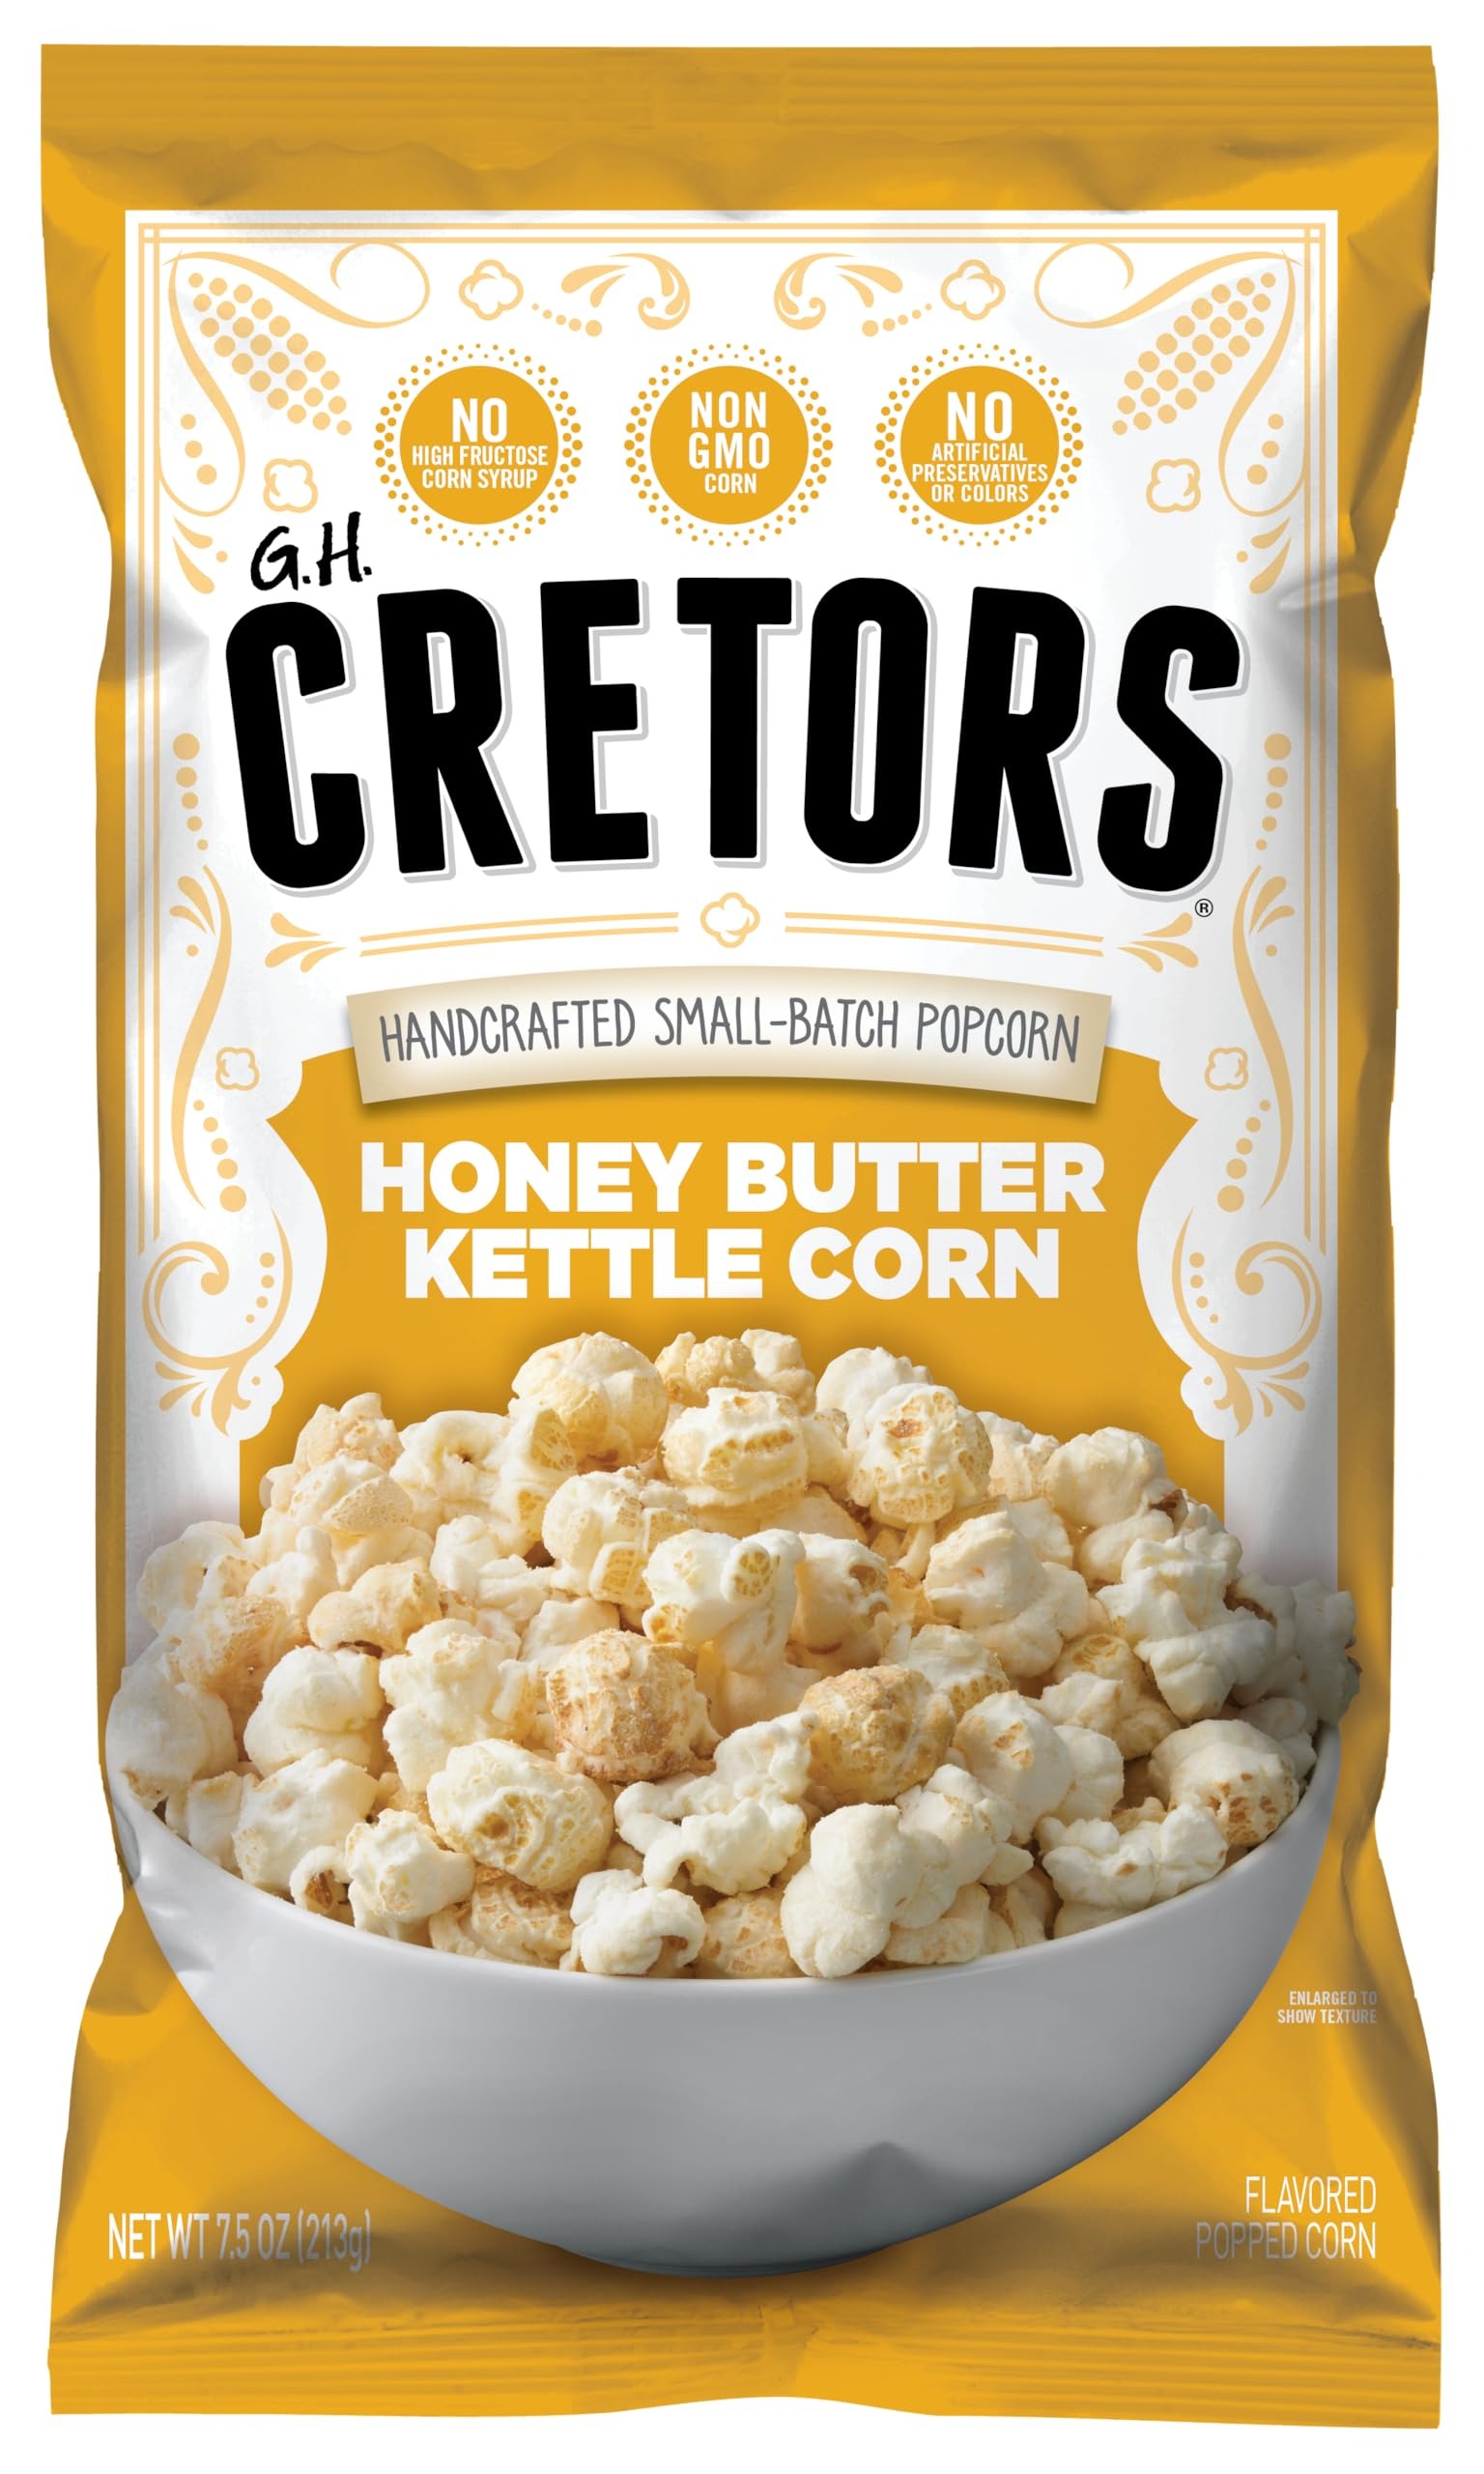
Item Name: G.H. Cretors Cretors Honey Butter Kettle Corn, 7.5 Oz Bags (Pack Of 12)
Bullet Point 1: A sweet & salty kettle corn with just the right amount of honey, butter and salt for the perfect sweet & savory taste
Bullet Point 2: Crafted in the USA from quality ingredients, Honey Butter Kettle Corn is certified Kosher for dairy, gluten-free, and features Non-GMO popcorn
Bullet Point 3: G.H. Cretors Honey Butter Kettle Corn satisfies your cravings with high quality, simple, and real ingredients
Bullet Point 4: Try all of the G.H. Cretors Popcorn flavors including The Mix, Just the Caramel Corn, Cheese Lovers Mix, Buffalo & Ranch Mix, Organic Chile Jalapeño White Cheddar, Organic Dill Pickle, and Organic Extra Virgin Olive Oil
Bullet Point 5: Each pack includes 12 7.5-ounce bags. Eagle Foods’ G.H. Cretors brand dates back to 1885, and it continues to create handcrafted gourmet popcorn today – one mouth-watering batch at a time
Value: 90.0
Unit: ounce

Price: 82.92